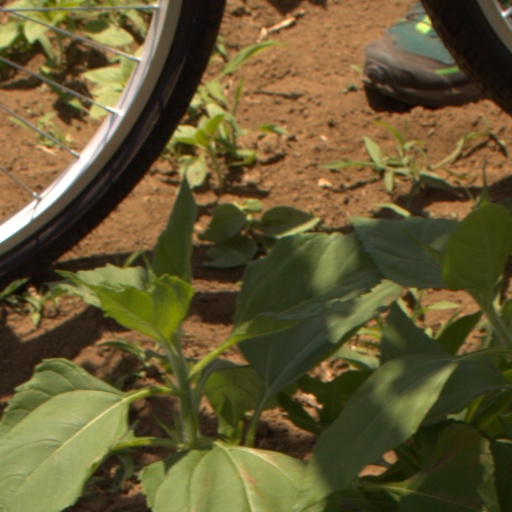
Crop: Jerusalem artichoke